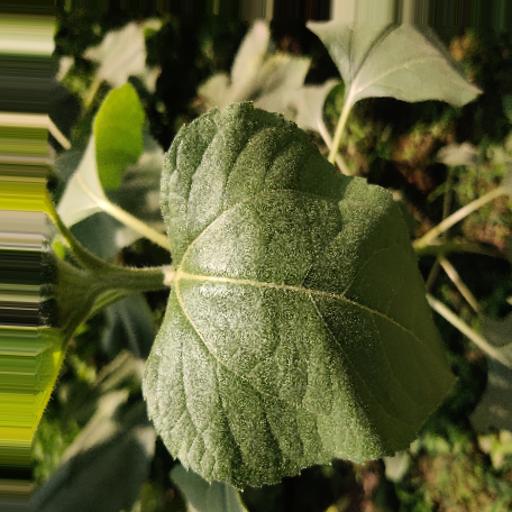
Label: Fresh_leaf